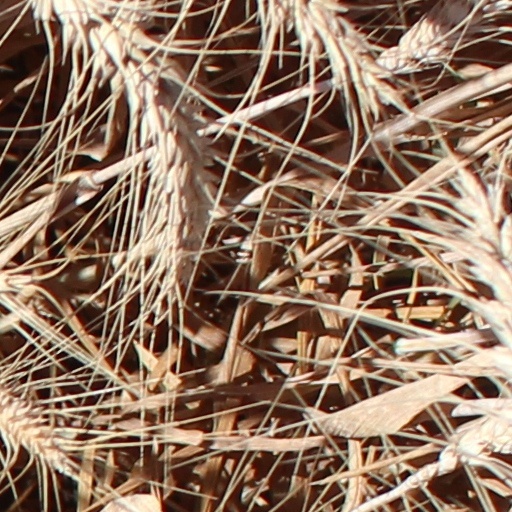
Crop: wheat